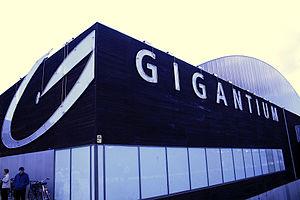
La Gigantium est une salle omnisports située à Aalborg au Danemark.
Le Danemark est, avec l'Allemagne, le berceau du handball. Encore aujourd'hui, il fait partie des principaux sports du pays tant chez les femmes, qui possèdent un championnat très réputé et une équipe nationale très prolifique entre 1994 et 2004, que chez les hommes avec une équipe nationale qui est actuellement l'une des meilleures sélection mondiales.
Le Championnat d'Europe féminin de handball 2010 est la neuvième édition du Championnat d'Europe féminin de handball. Il s'est déroulé du 7 au 19 décembre 2010 au Danemark et en Norvège.